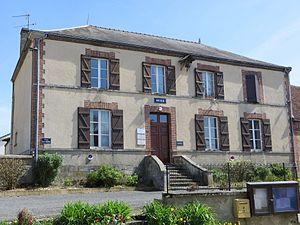
Mairie du bourg
Lachy est une commune française, située dans le département de la Marne en région Grand Est.